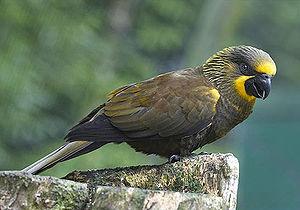
Le genre Chalcopsitta regroupe quatre espèces de loris, oiseaux appartenant à la famille des Psittacidae et à la sous-famille des Loriinae.
Le lori de Duyvenbode est une espèce d'oiseaux de la famille des psittacidés.
Les Loris sont des oiseaux vivant en Australasie appartenant à la sous-famille des Loriinae qui comporte aussi les loriquets. Ce terme, comme loriquet, dérive vraisemblablement du terme malais nori, via le néerlandais lory ou lori. Le terme lori s'est fixé en français grâce à un ouvrage de zoologie écrit en latin par Ray.